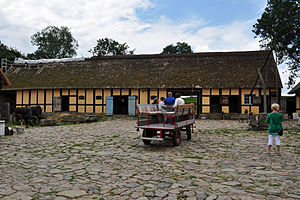
Melstedgård
Portbygningen i Melstedgård set fra gårdspladsen.
Melstedgård eller Melstedgård Landbrugsmuseum er et frilandsmuseum, der er indrettet i en gammel gård i Melsted lige syd for Gudhjem på Bornholm. Det er en del af Bornholms Museum, og det dækker landbrug og madkultur.